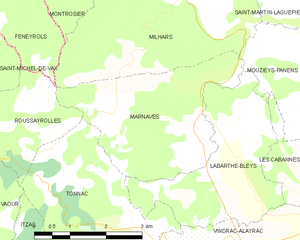
Carte des communes françaises Marnaves
Marnaves est une commune française située dans le département du Tarn, en région Occitanie.